Sky Sports News

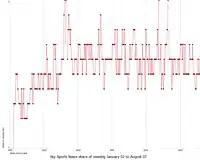

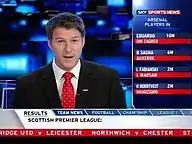
Sky Sports News – August 2007, featuring former presenter Dan Lobb

Sky Sports first started broadcasting sports news bulletins when it began broadcasting the Premier League in the autumn of 1992. Initially, they took the form of a brief "Football Update" before being expanded into a 30-minute programme called "Sky Sports Centre". These programmes were generally broadcast on weekdays at 6pm and 10pm.